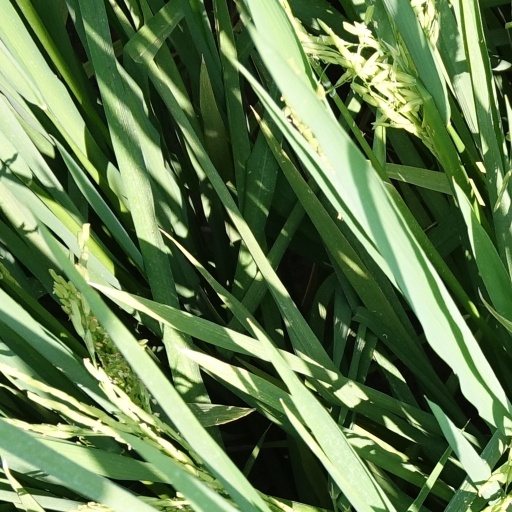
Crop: rice